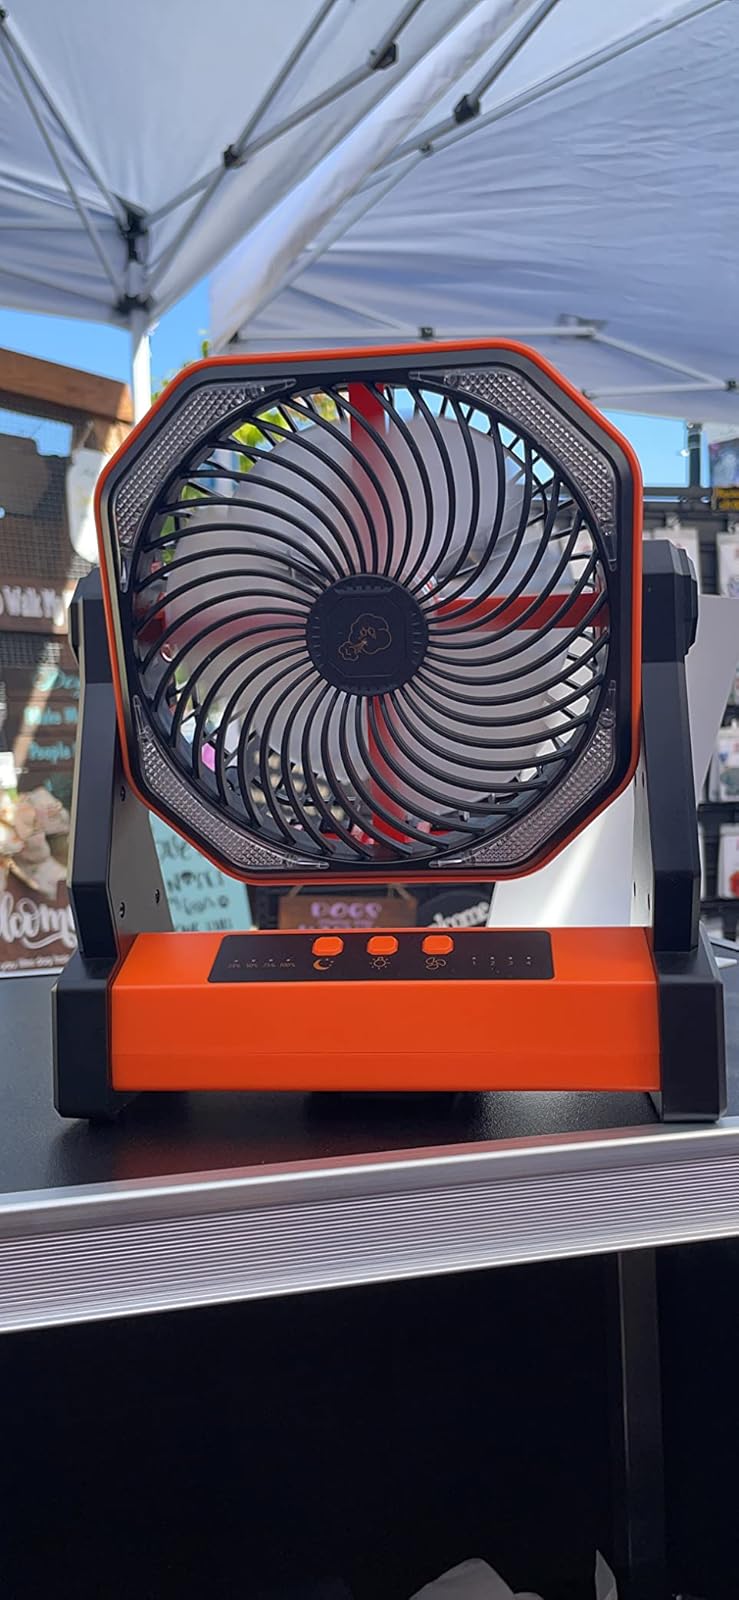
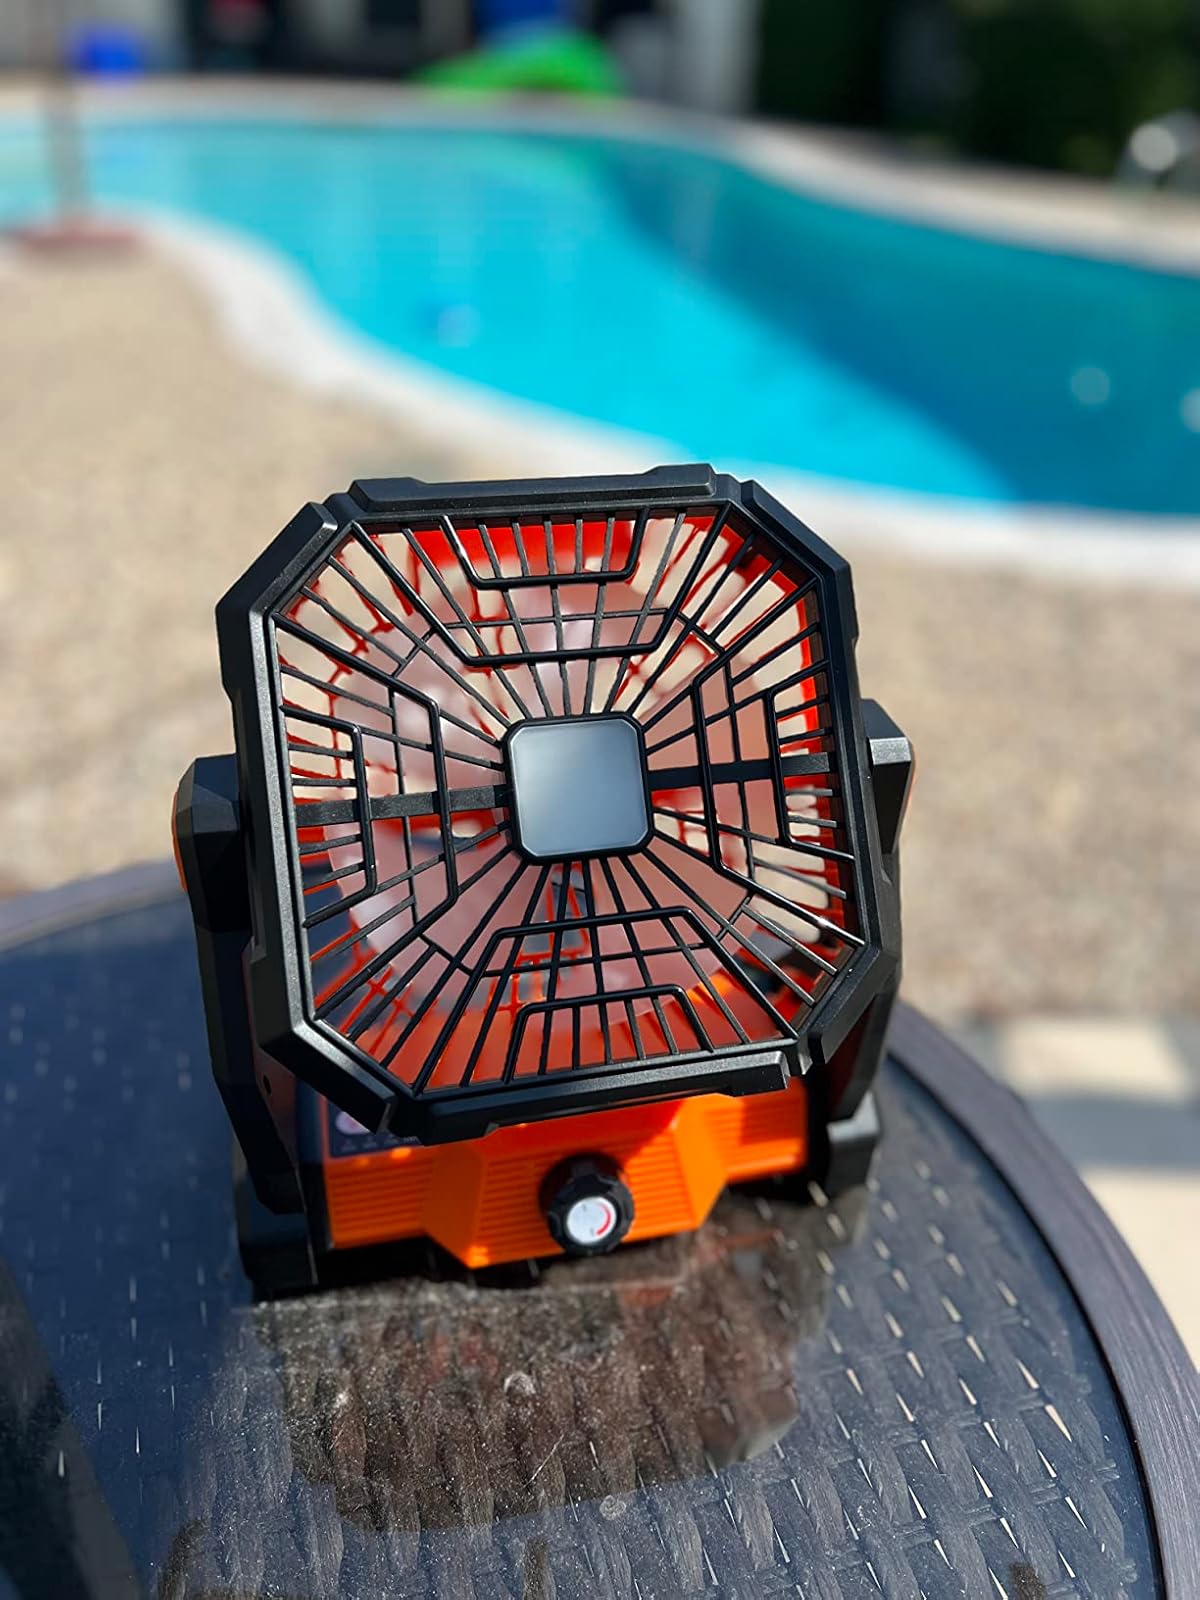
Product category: lantern
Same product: no